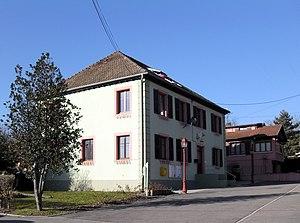
La mairie de Saint-Germain-le-Châtelet